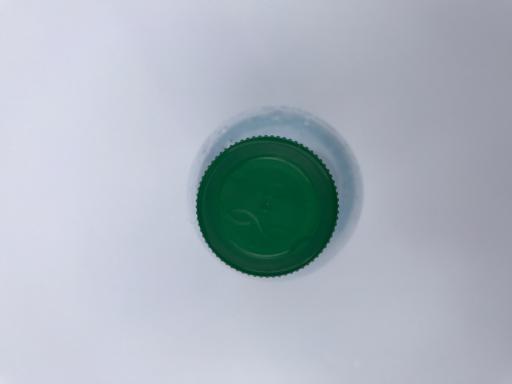
Label: plastic